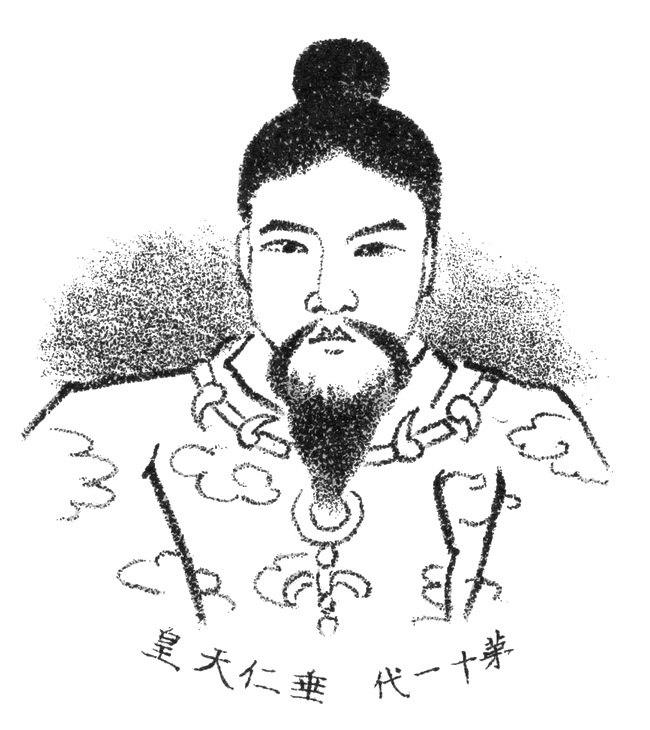
จักรพรรดิซูอินิง

|succession = จักรพรรดิแห่งญี่ปุ่น องค์ที่ 11
|image = Emperor Suinin.jpg
|reign = ครองราชย์ 9 มกราคม 29 ปีก่อนคริสตกาล – 8 สิงหาคม ค.ศ. 70
|enthronement = 9 มกราคม 29 ปีก่อนคริสตกาล
|coronation = 4 กุมภาพันธ์ 29 ปีก่อนคริสตกาล
|coronation_place = นาระ
|predecessor = จักรพรรดิซูจิง|ซูจิง
|successor = จักรพรรดิเคโก|เคโก
|father = จักรพรรดิซูจิง
|birth = 69 ปีก่อนคริสตกาล
|birth_place = นาระ
|death = 8 สิงหาคม ค.ศ. 70
|death_place = นาระ
|children = จักรพรรดิเคโก
|name = จักรพรรดิซุยนิง Emperor Suinin
|dynasty = ราชวงศ์ญี่ปุ่น
|burial_date = ค.ศ. 70
|mausoleum = "ซูงาวาระ โนะ ฟูชิมิ โนะ ฮิงาชิ โนะ มิซาซางิ" (นาระ)
ImageSize = width:200 height:50
PlotArea = width:180 height:30 left:10 bottom:20
TimeAxis = orientation:horizontal
DateFormat = yyyy
Period = from:-660 till:2022
AlignBars = early
ScaleMajor = increment:2051 start:-29
Colors =
 id:canvas value:rgb(1,1,0.85)
BackgroundColors = canvas:canvas
PlotData =
 width:15 color:black
 bar:era from:start till:end
 bar:era from:-69 till:70 color:red
 bar:era from:-29 till:70 color:yellow
ไฟล์:SuininTennoRyo.jpg|thumbnail|สุสานหลวงของจักรพรรดิซุยนิง
จักรพรรดิซูอินิง () จักรพรรดิองค์ที่ 11 แห่งราชวงศ์ญี่ปุ่นครองสิริราชสมบัติระหว่าง 9 มกราคม 29 ปีก่อนคริสตกาล – 8 สิงหาคม ค.ศ. 70 (พ.ศ. 514 - พ.ศ. 613)
หมวดหมู่:จักรพรรดิญี่ปุ่น
หมวดหมู่:บุคคลในยุคยาโยอิ
หมวดหมู่:บุคคลที่เกิดในปี พ.ศ. 475
หมวดหมู่:บุคคลที่เสียชีวิตในปี พ.ศ. 613